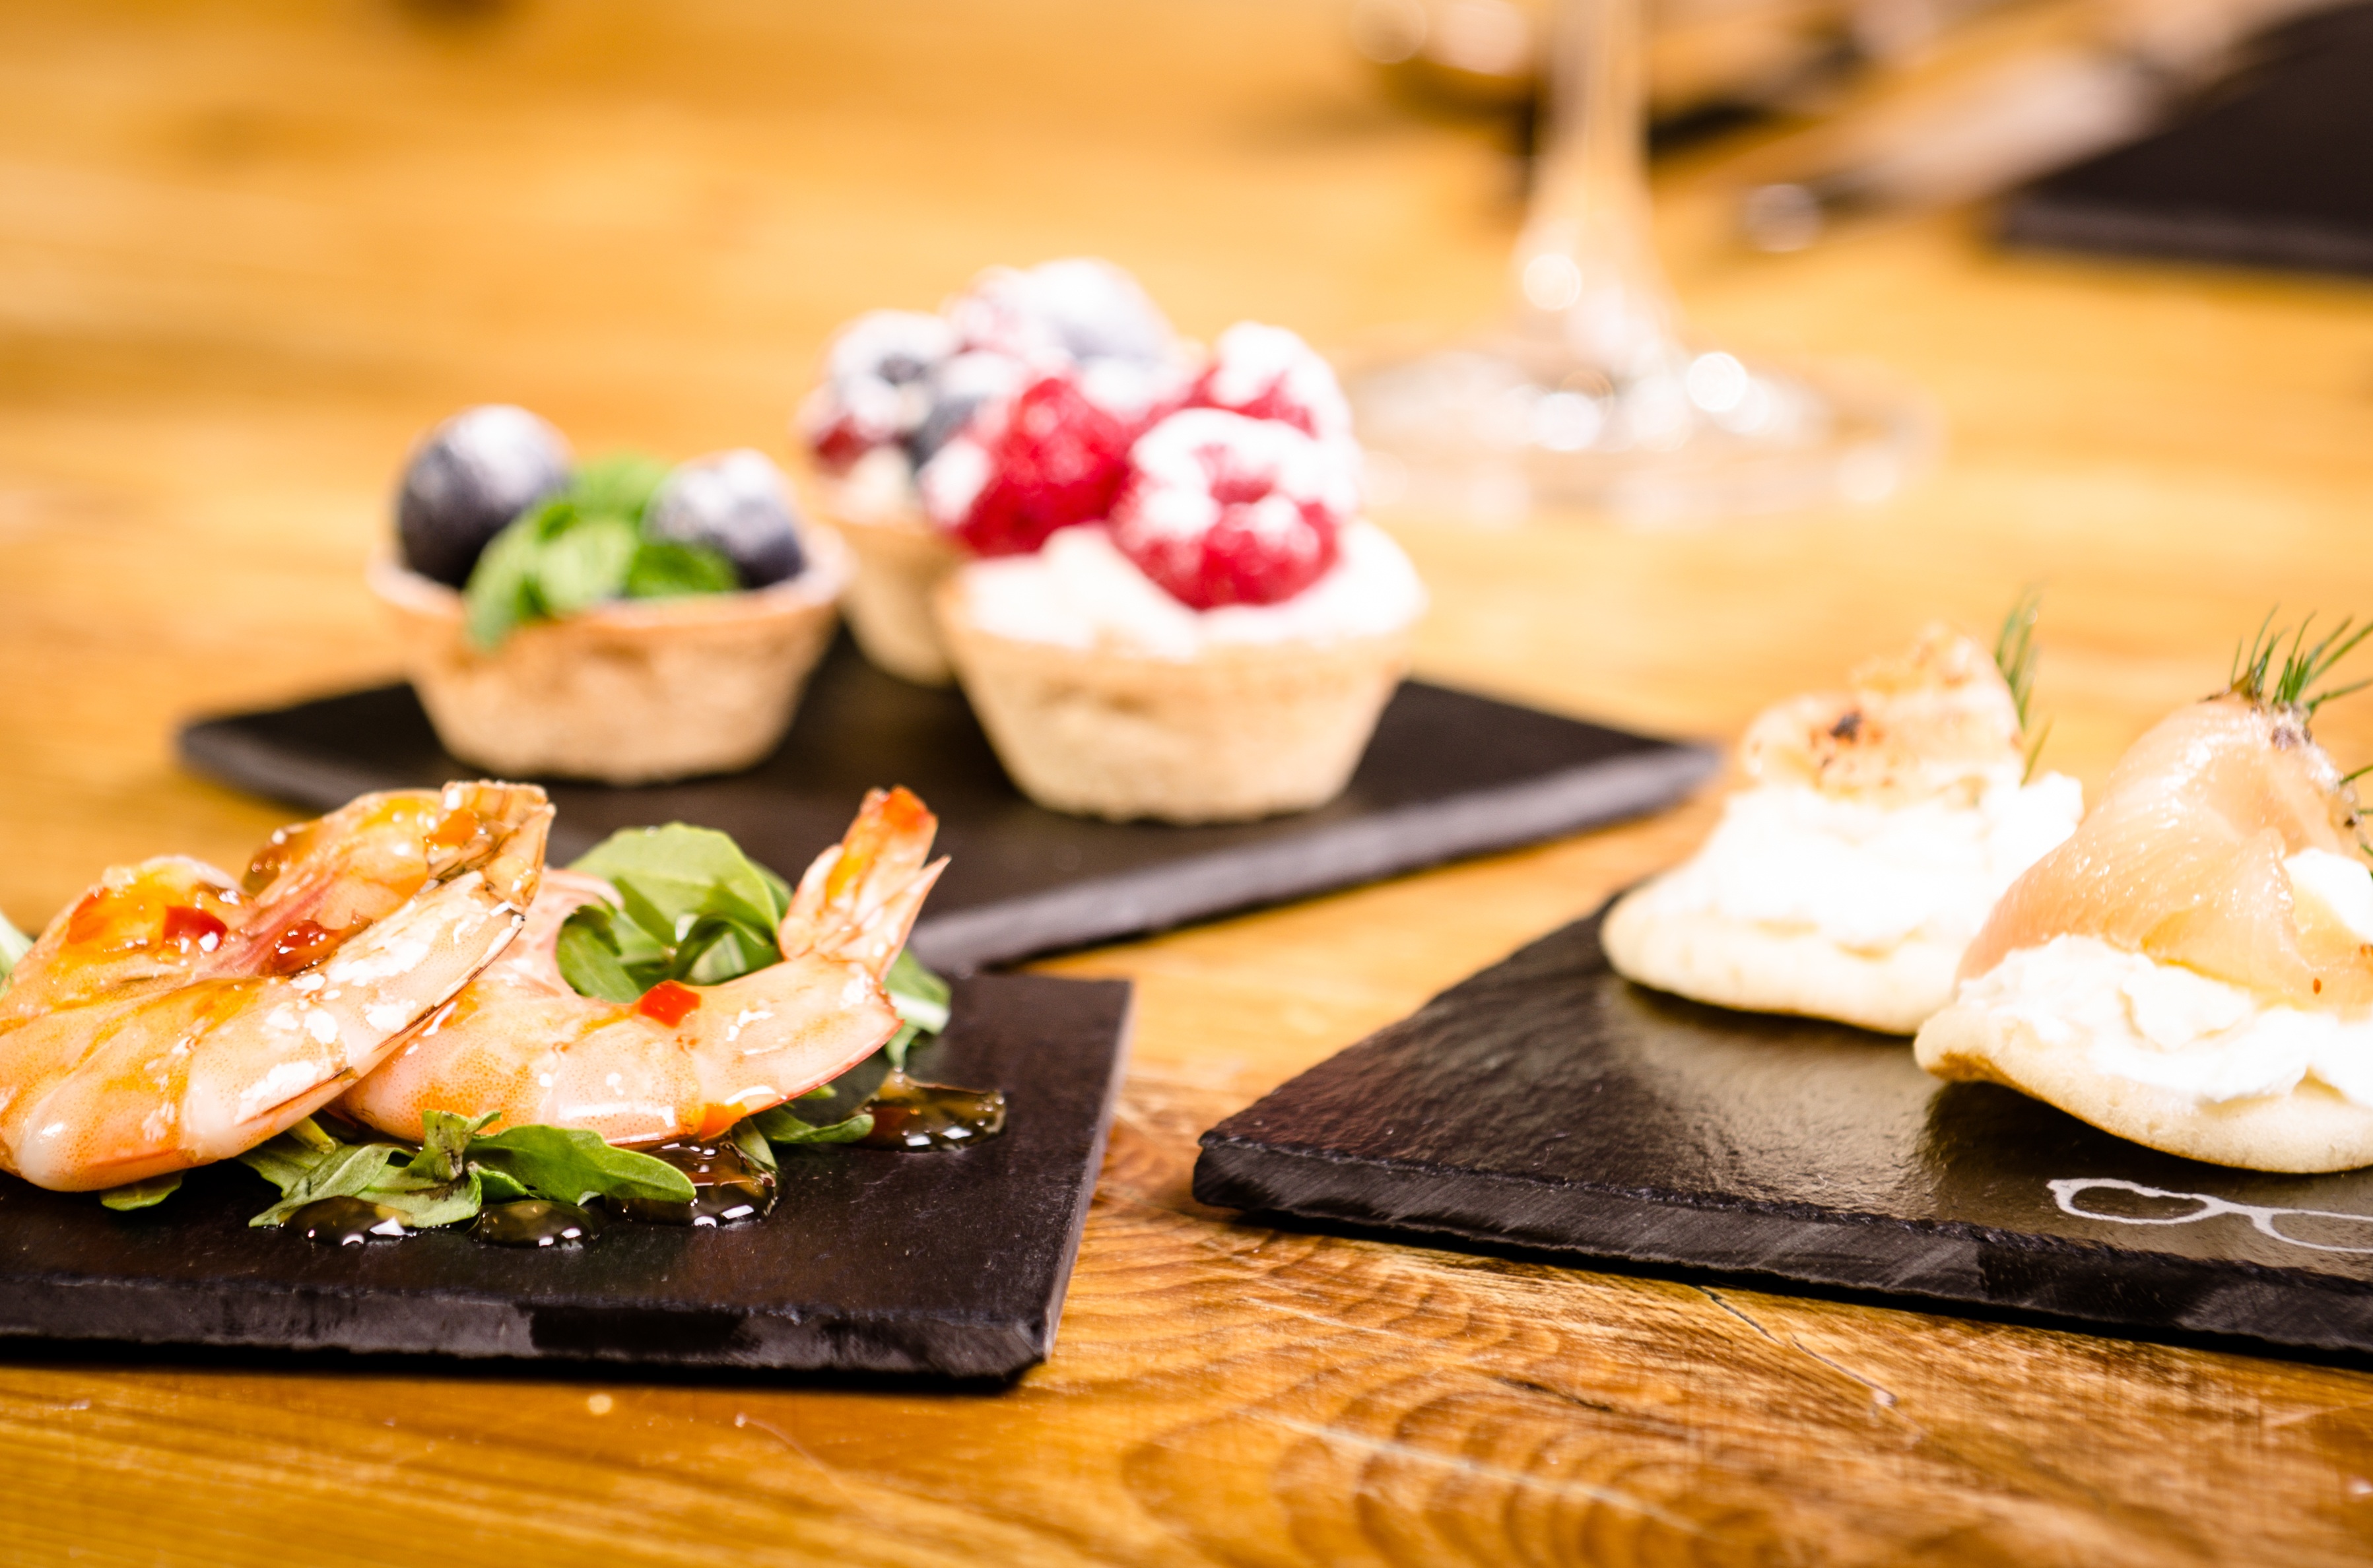
table, berry, dish, meal, food, produce, plate, fresh, breakfast, gourmet, dessert, cuisine, delicious, slate, brunch, pudding, portion, coasters, bruschetta, sense, hors d oeuvre